Krautshäuptchen
Also known as:
de - German: Krautshäuptchen
Category: vegetable (cabbage, stuffed vegetable)
Cuisine: German
Associated cuisines: German
Area: Hesse
Countries: Germany
Region: Western Europe

This dish is a stuffed cabbage, served with boiled potatoes and mustard sauce or bechamel sauce.

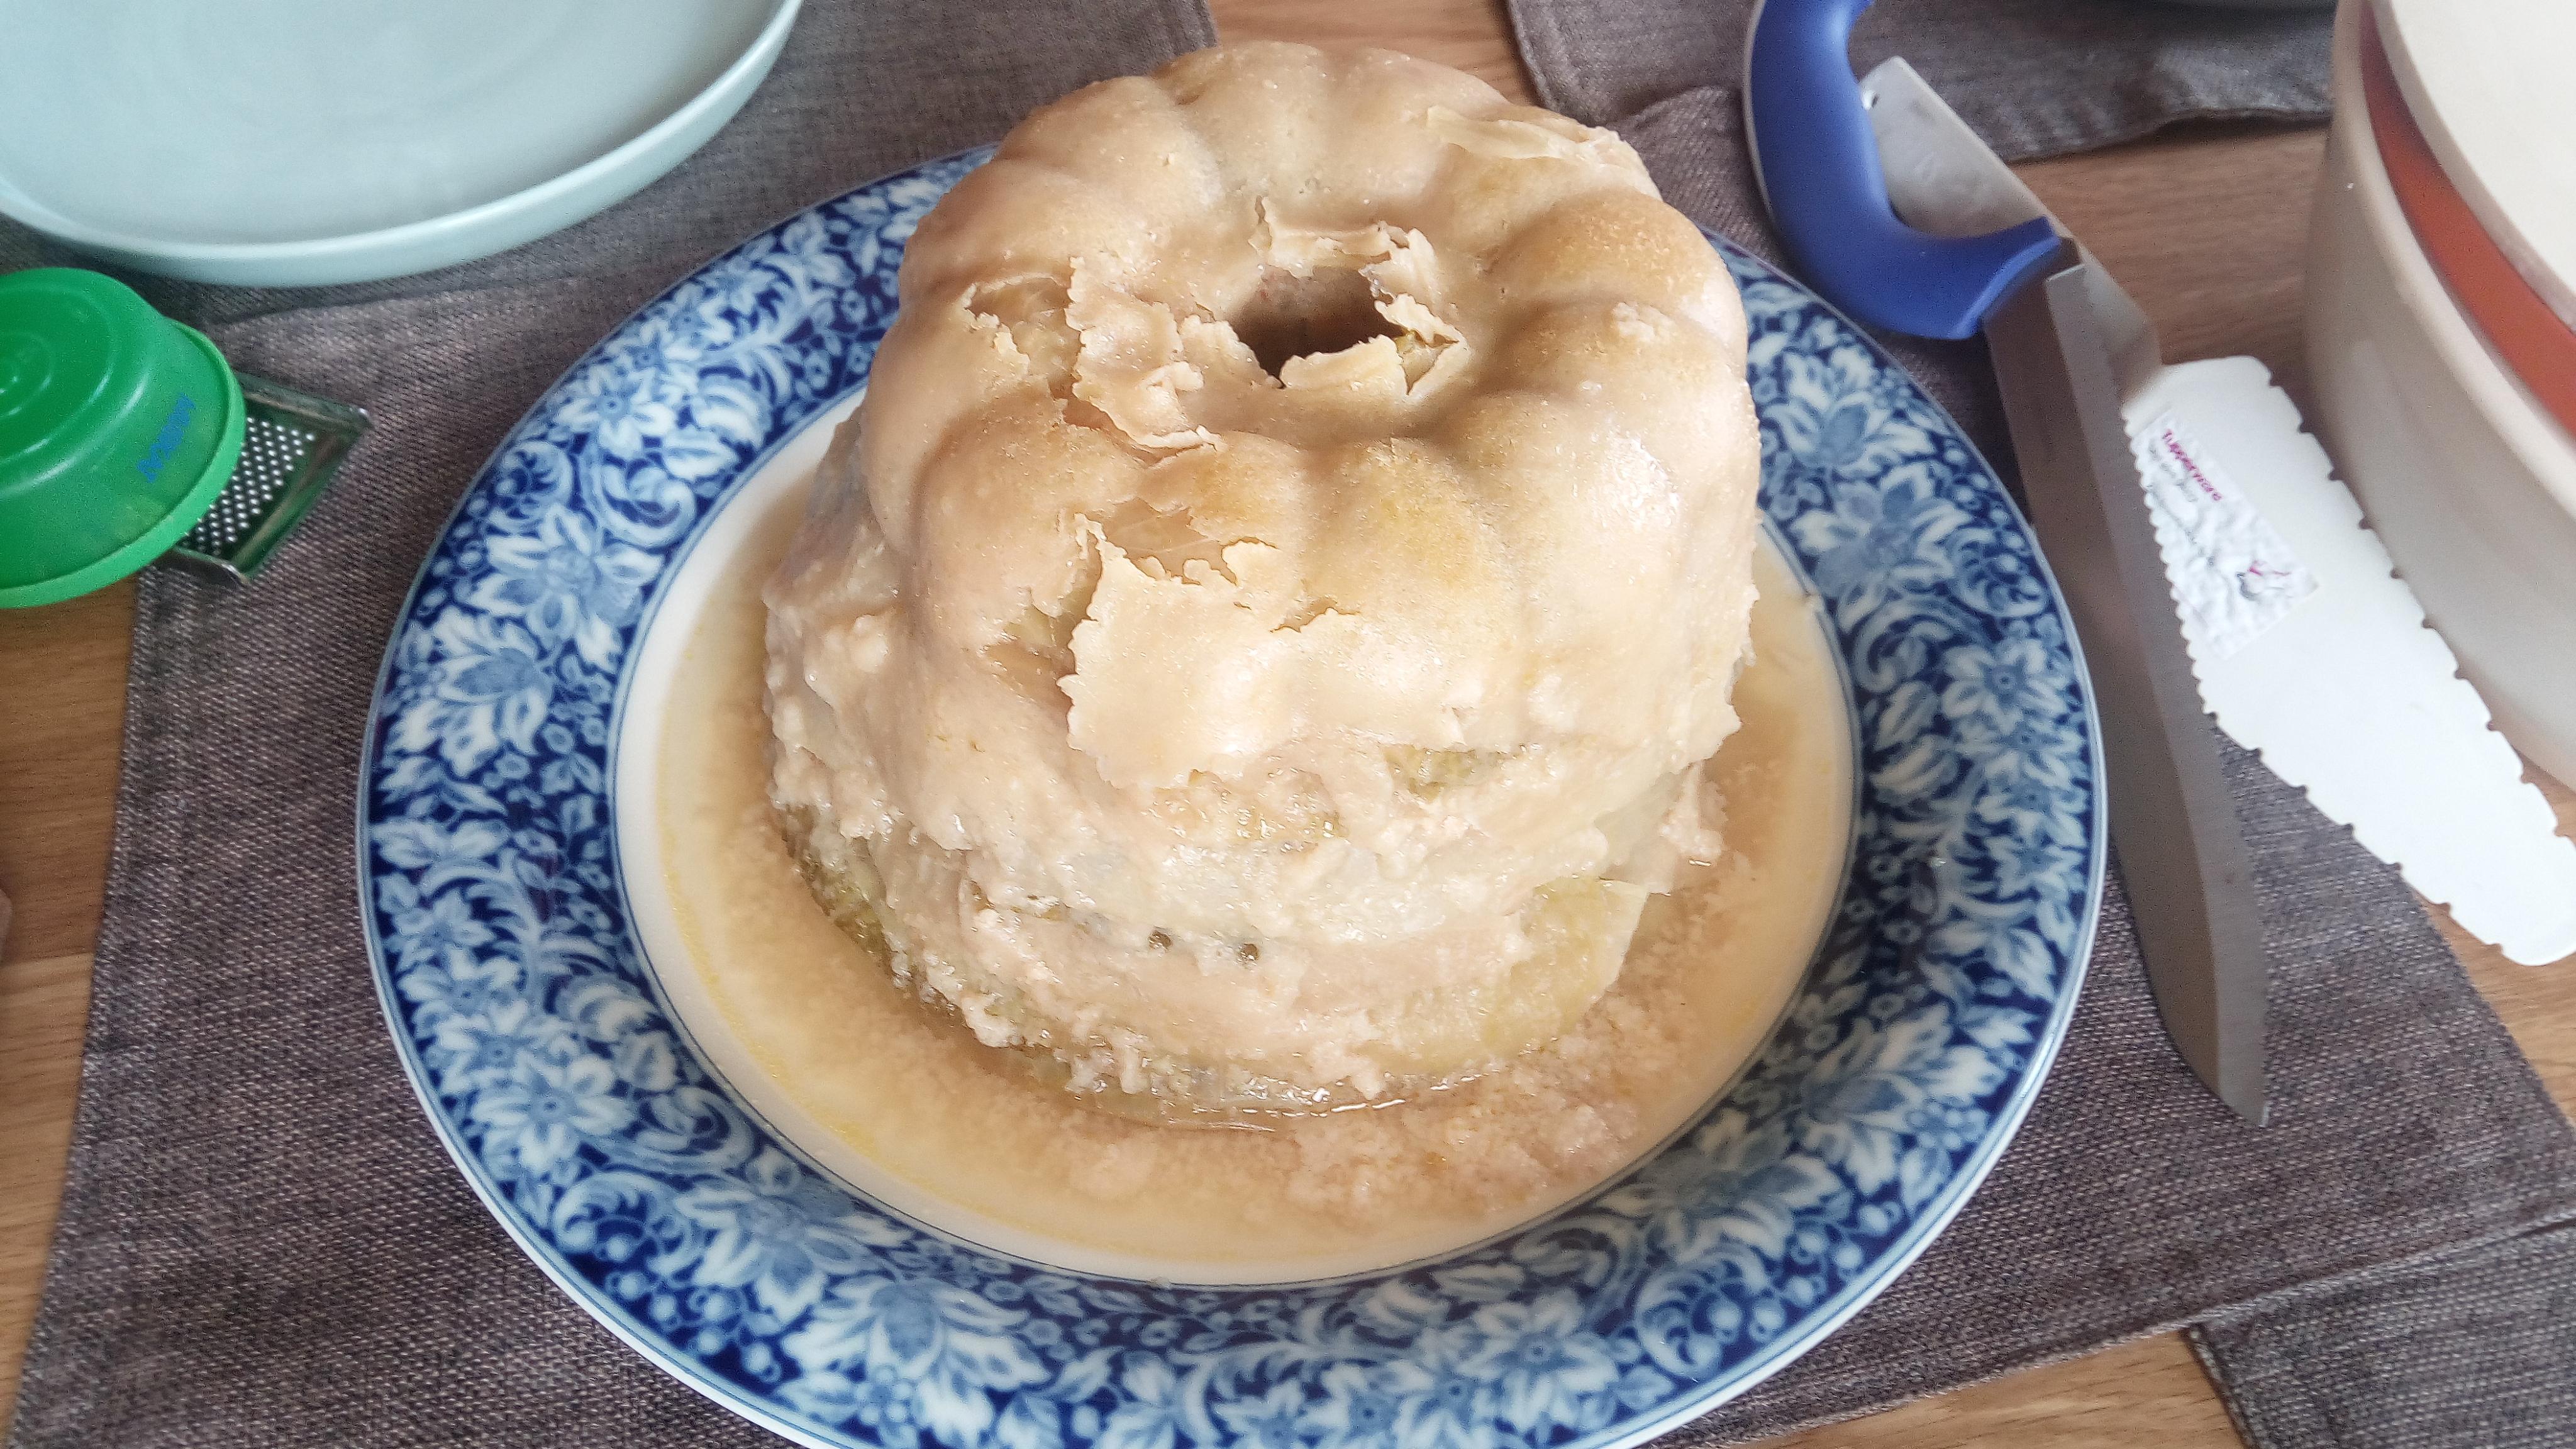